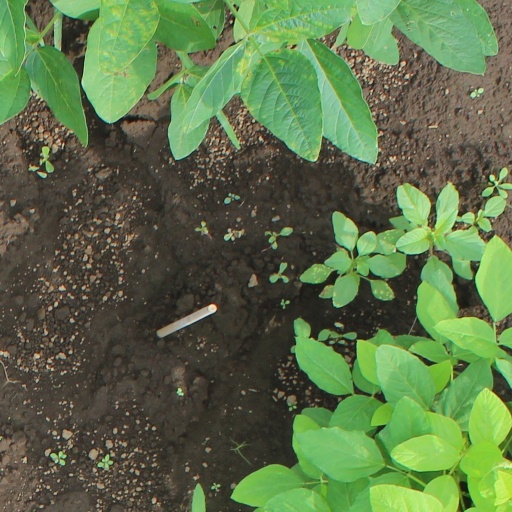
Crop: soybean